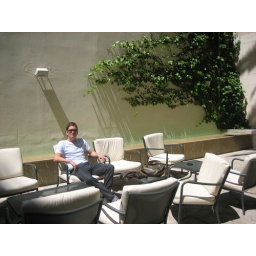
having a glass of cava in the bar